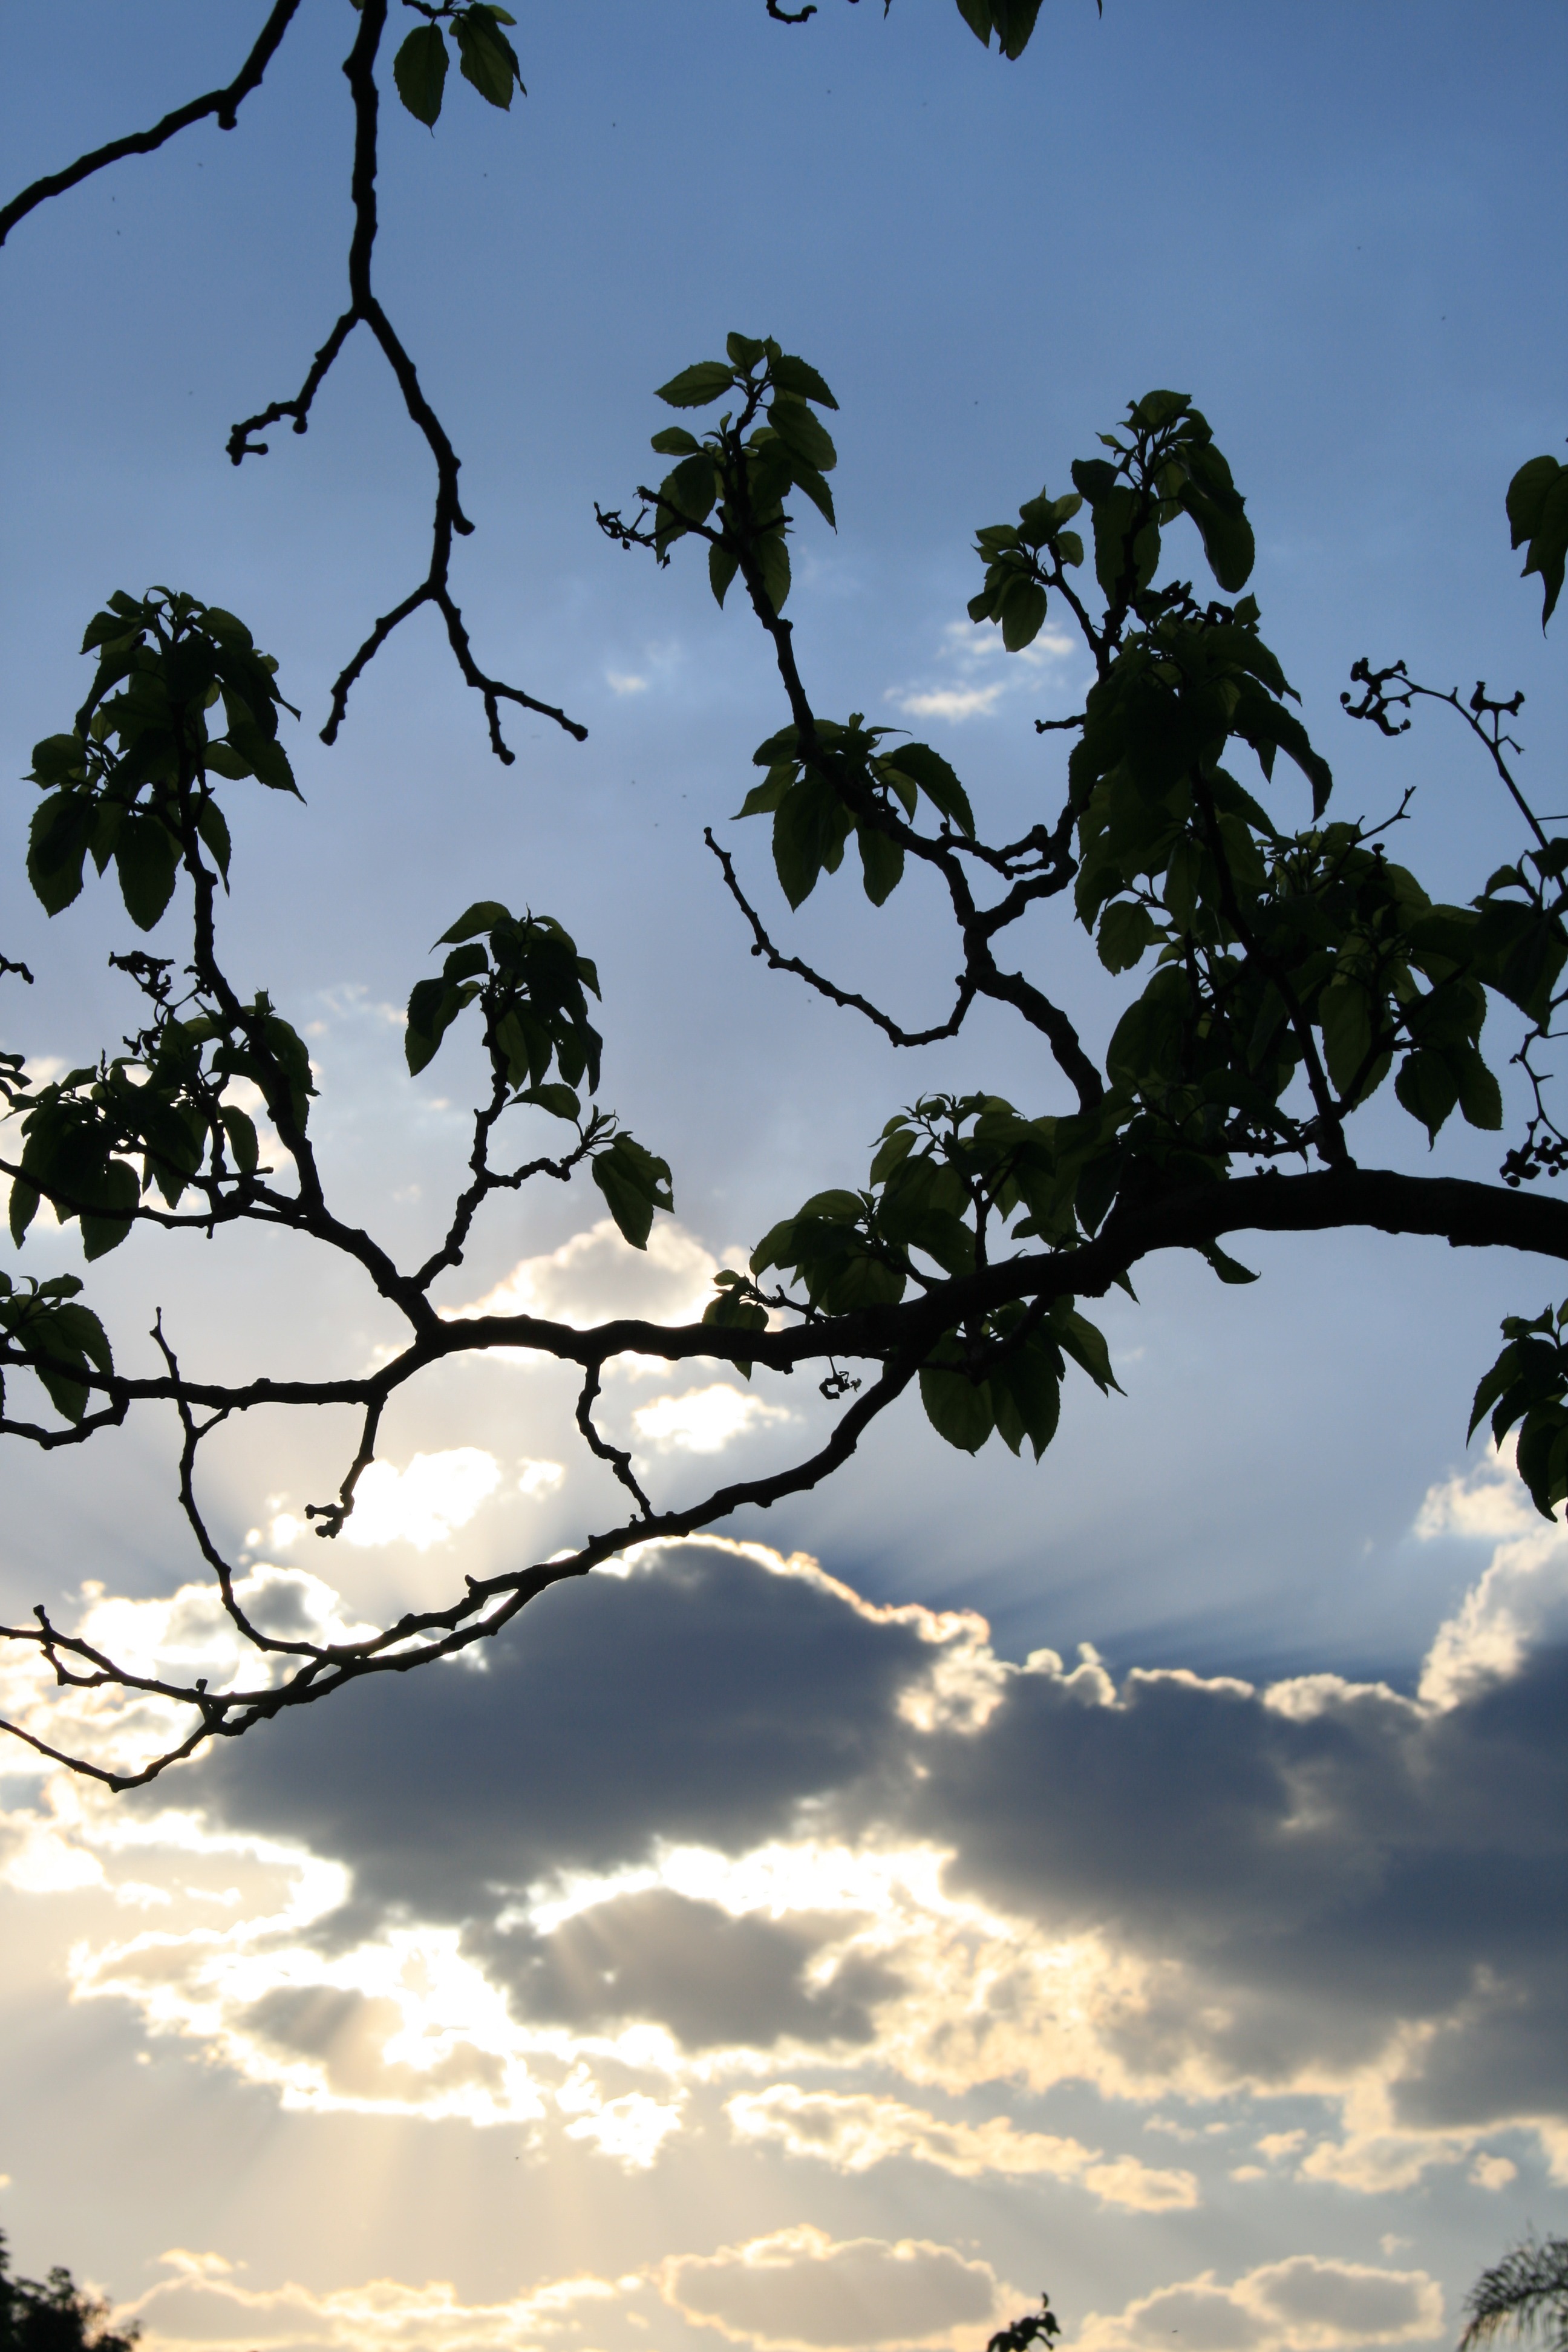
tree, nature, branch, silhouette, cloud, sky, sunset, sunlight, leaf, flower, dark, foliage, blue, edge, clouds, bright, gilt, woody plant